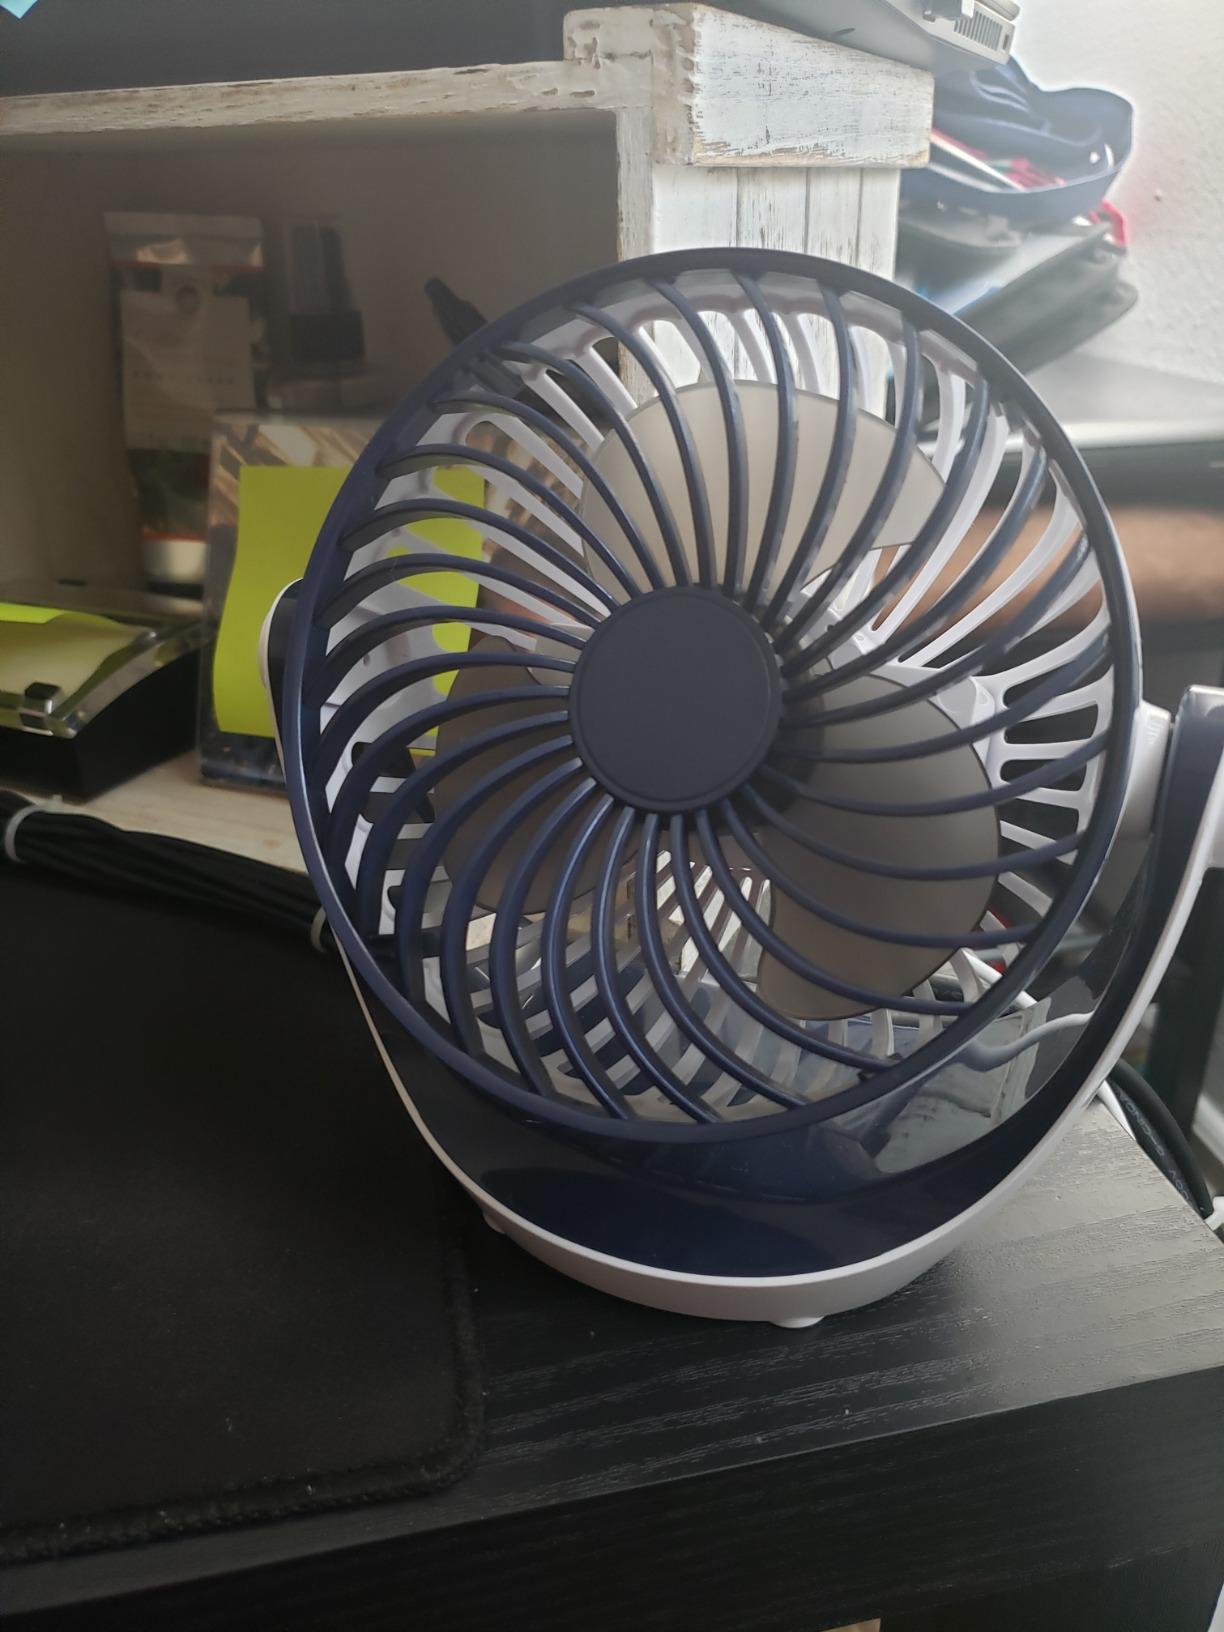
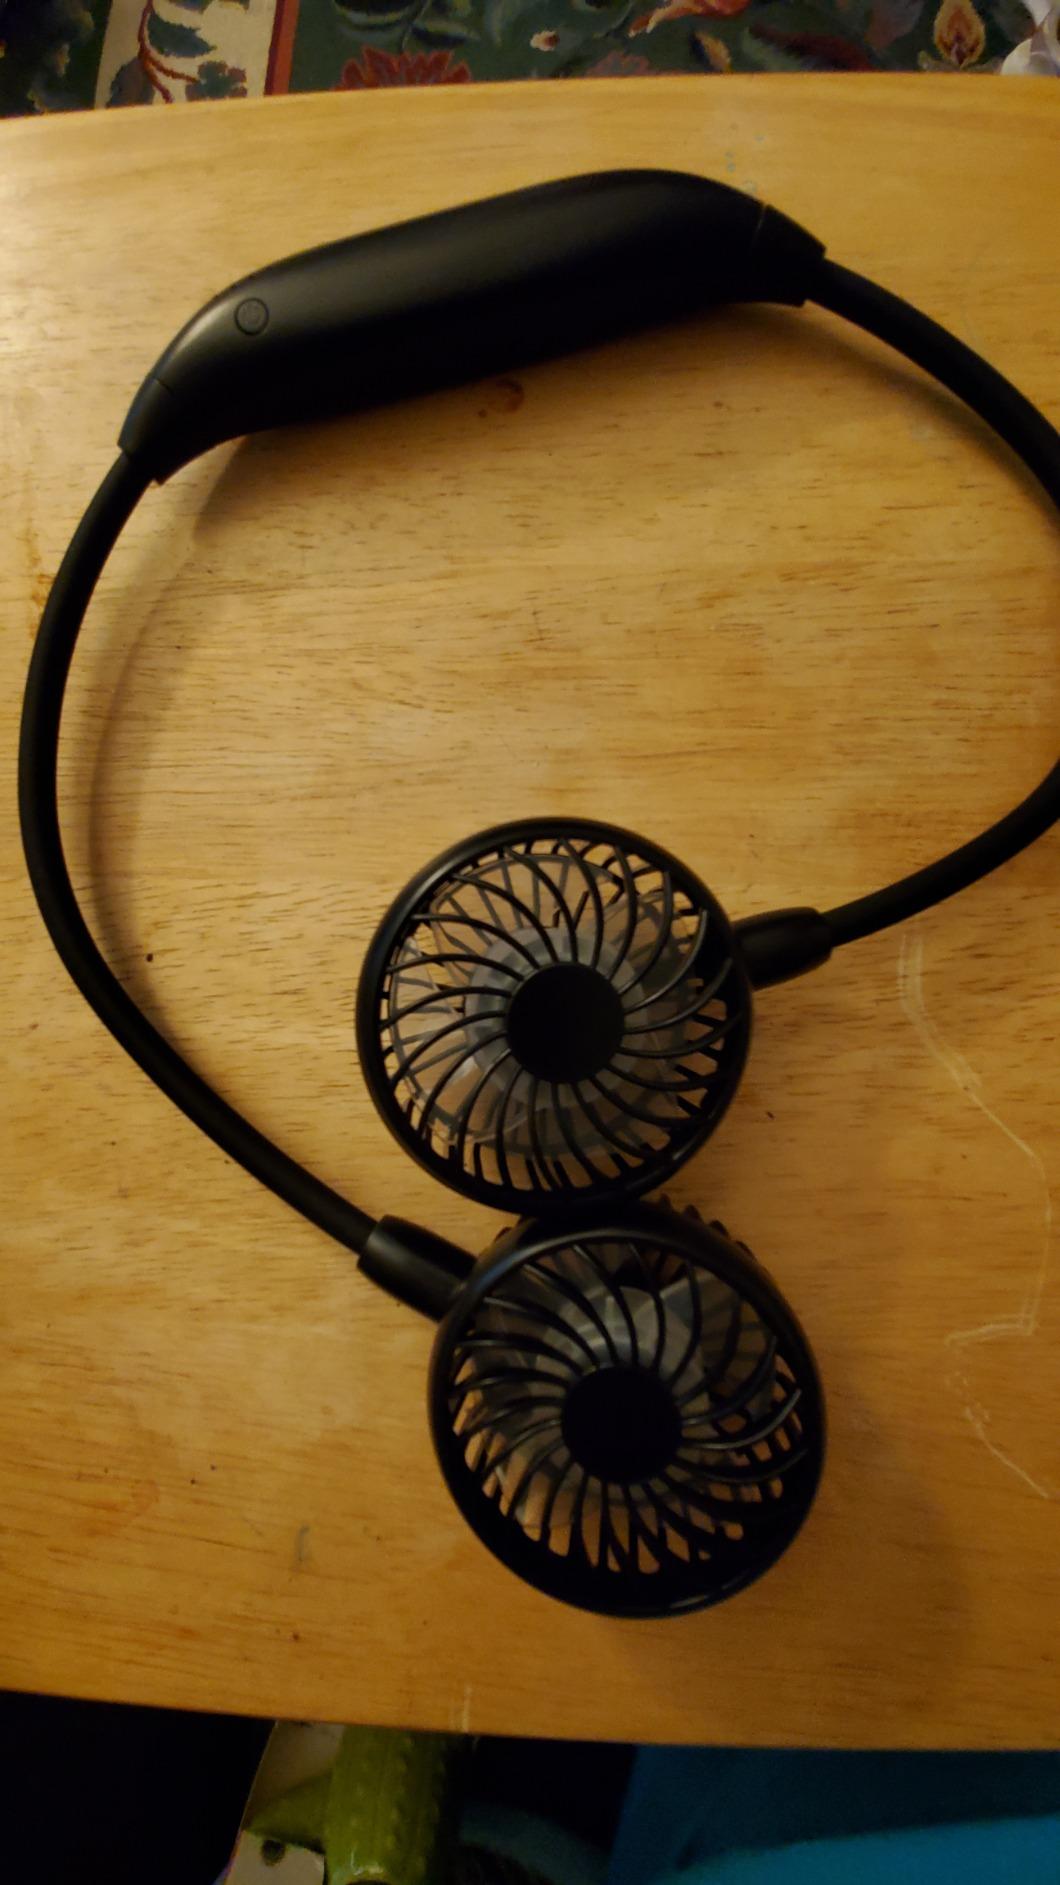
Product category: fan
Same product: no